French wine

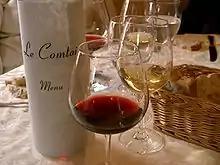
French wines are usually made to accompany food.

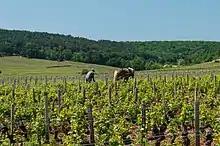
Vineyards in Vosne-Romanée in Burgundy, a village that is the source of some of France's most expensive wines

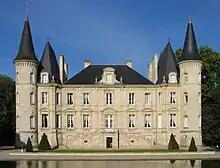
Château Pichon Longueville Baron in Pauillac corresponds well to the traditional image of a prestigious French château, but in reality, French wineries come in all sizes and shapes.

French wine is produced throughout all of France in quantities between 50 and 60 million hectolitres per year, or 7–8 billion bottles. France is one of the largest wine producers in the world. French wine traces its history to the 6th century BCE, with many of France's regions dating their wine-making history to Roman times. The wines produced range from expensive wines sold internationally to modest wines usually only seen within France such as the Margnat wines of the post-war period.